Windhoek West

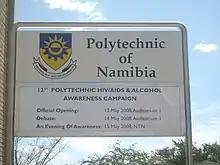
The Namibia University of Science and Technology (formerly the Polytechnic of Namibia) is based in Windhoek West

Windhoek West is a suburb of Windhoek, the capital of Namibia. The Namibia University of Science and Technology (formerly the Polytechnic of Namibia) is located in Windhoek West.